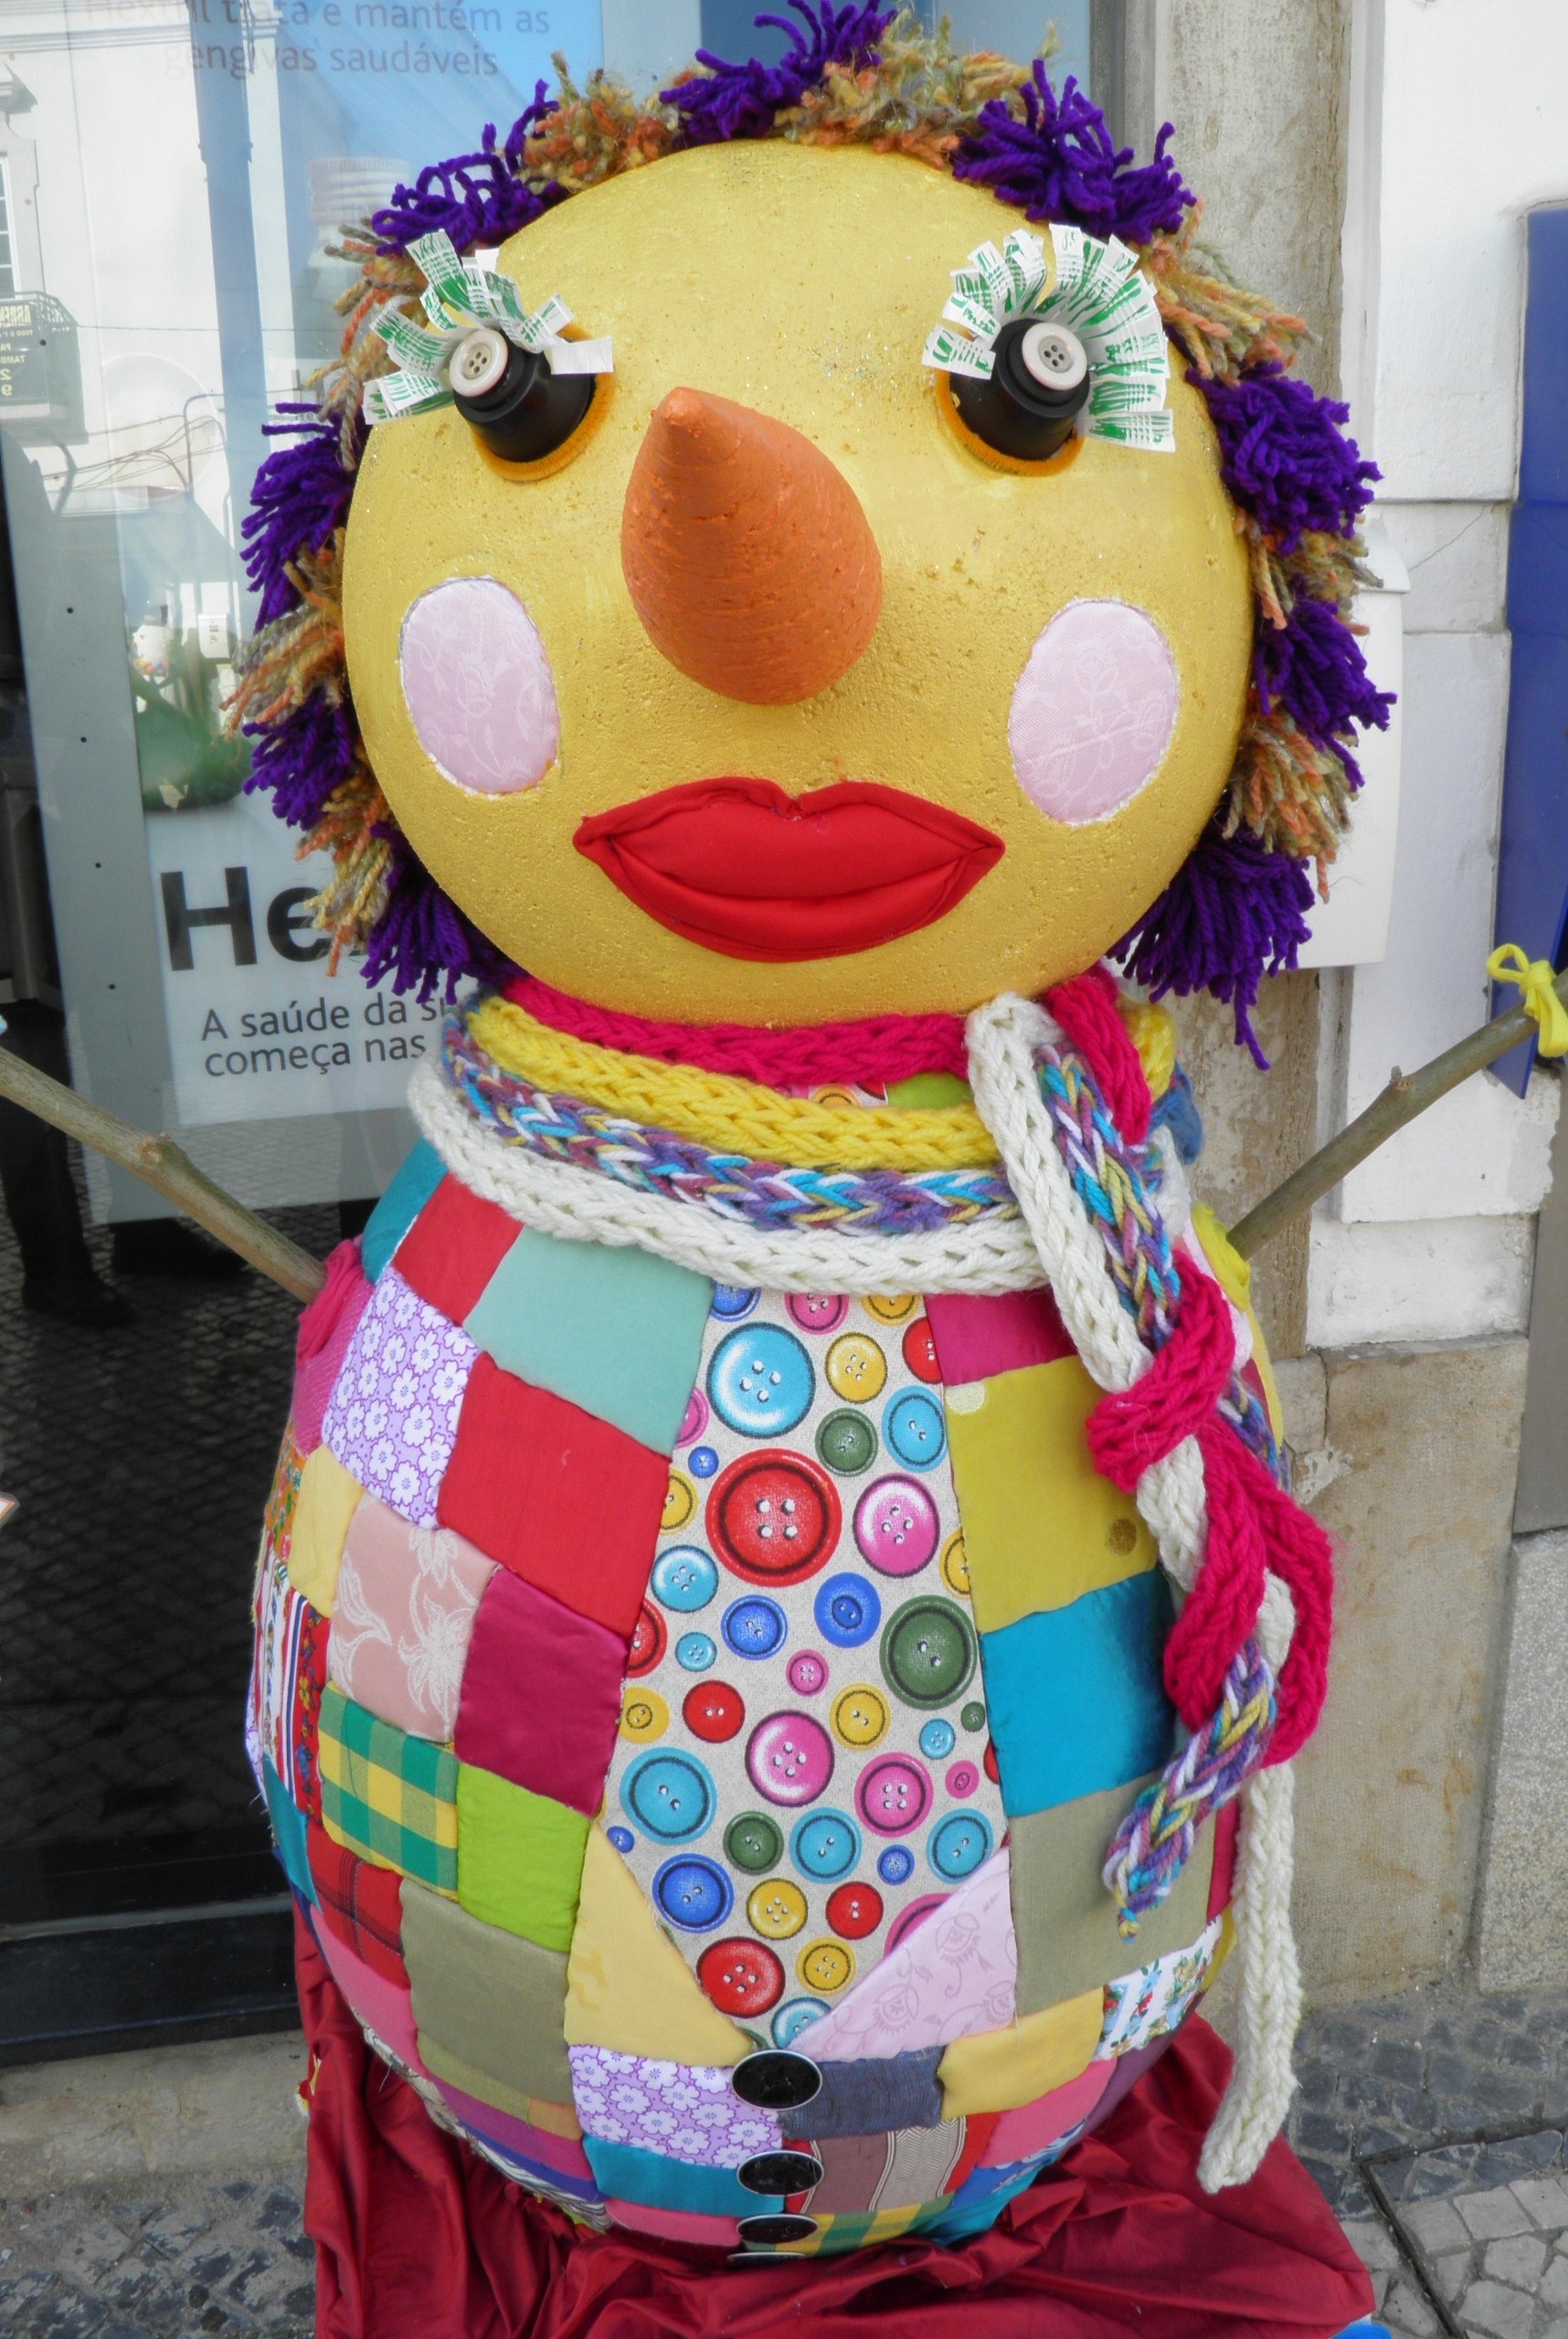
colourful, color, christmas, toy, season, smiling, cheerful, outdoors, sunny, art, children, figure, happy, bright, snowman, december, costume, mascot, recycled, stuffed toy